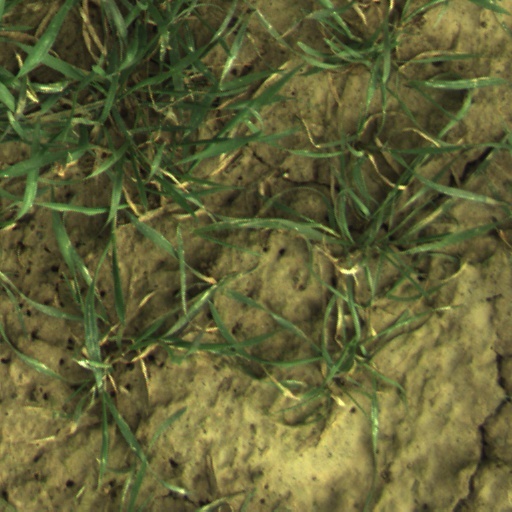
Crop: wheat